Jiangxinpo

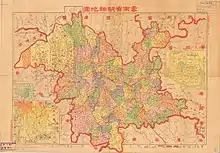
1939 Detail map of Yunnan during ROC era showing Jiangxinpo (shown as top left yellow), Namwan (show at center left orange and protruding), and Kokang (shown bottom left red)

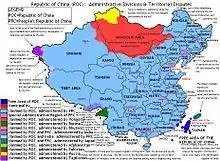
Map showing the claims of the ROC, including Jiangxinpo and Namwan

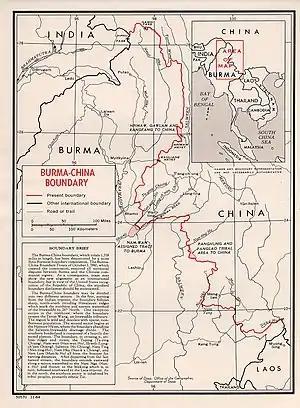
Map showing small portion of disputed areas ceded from Burma to China, including Hpimaw, Gawlam & Kangfang

Jiangxinpo was an area currently in Kachin State, Myanmar, located between the N'Mai and Mali Rivers, west of the Gaoligong Mountains of Yunnan, China. It was previously under the rule of the Qing dynasty of China.